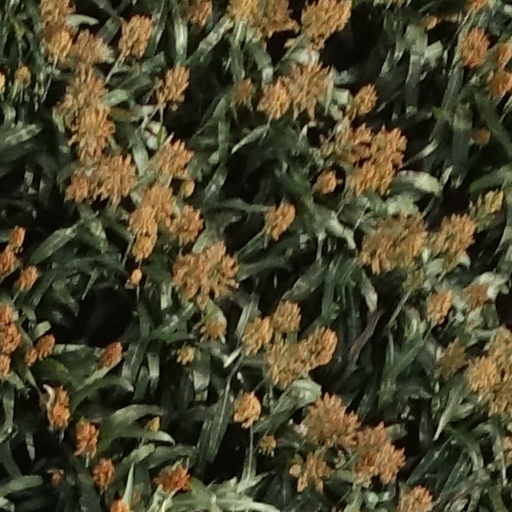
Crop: sorghum